History of the Royal Canadian Navy

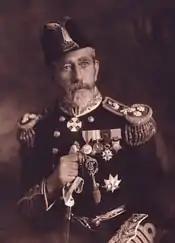
Rear-Admiral Charles Kingsmill was named the first director of the Naval Service of Canada in 1910. The service was later renamed the Royal Canadian Navy in 1911.

The official title of the navy was the Naval Service of Canada (also Canadian Naval Forces), and the first Director of the Naval Service of Canada was Rear-Admiral Charles Kingsmill (Royal Navy, retired), who had previously been in charge of the Marine Service of the Department of Marine and Fisheries. A request to change name of the Naval Service of Canada to Royal Canadian Navy on 30 January 1911, brought a favourable reply from King George V on 29 August of that year.